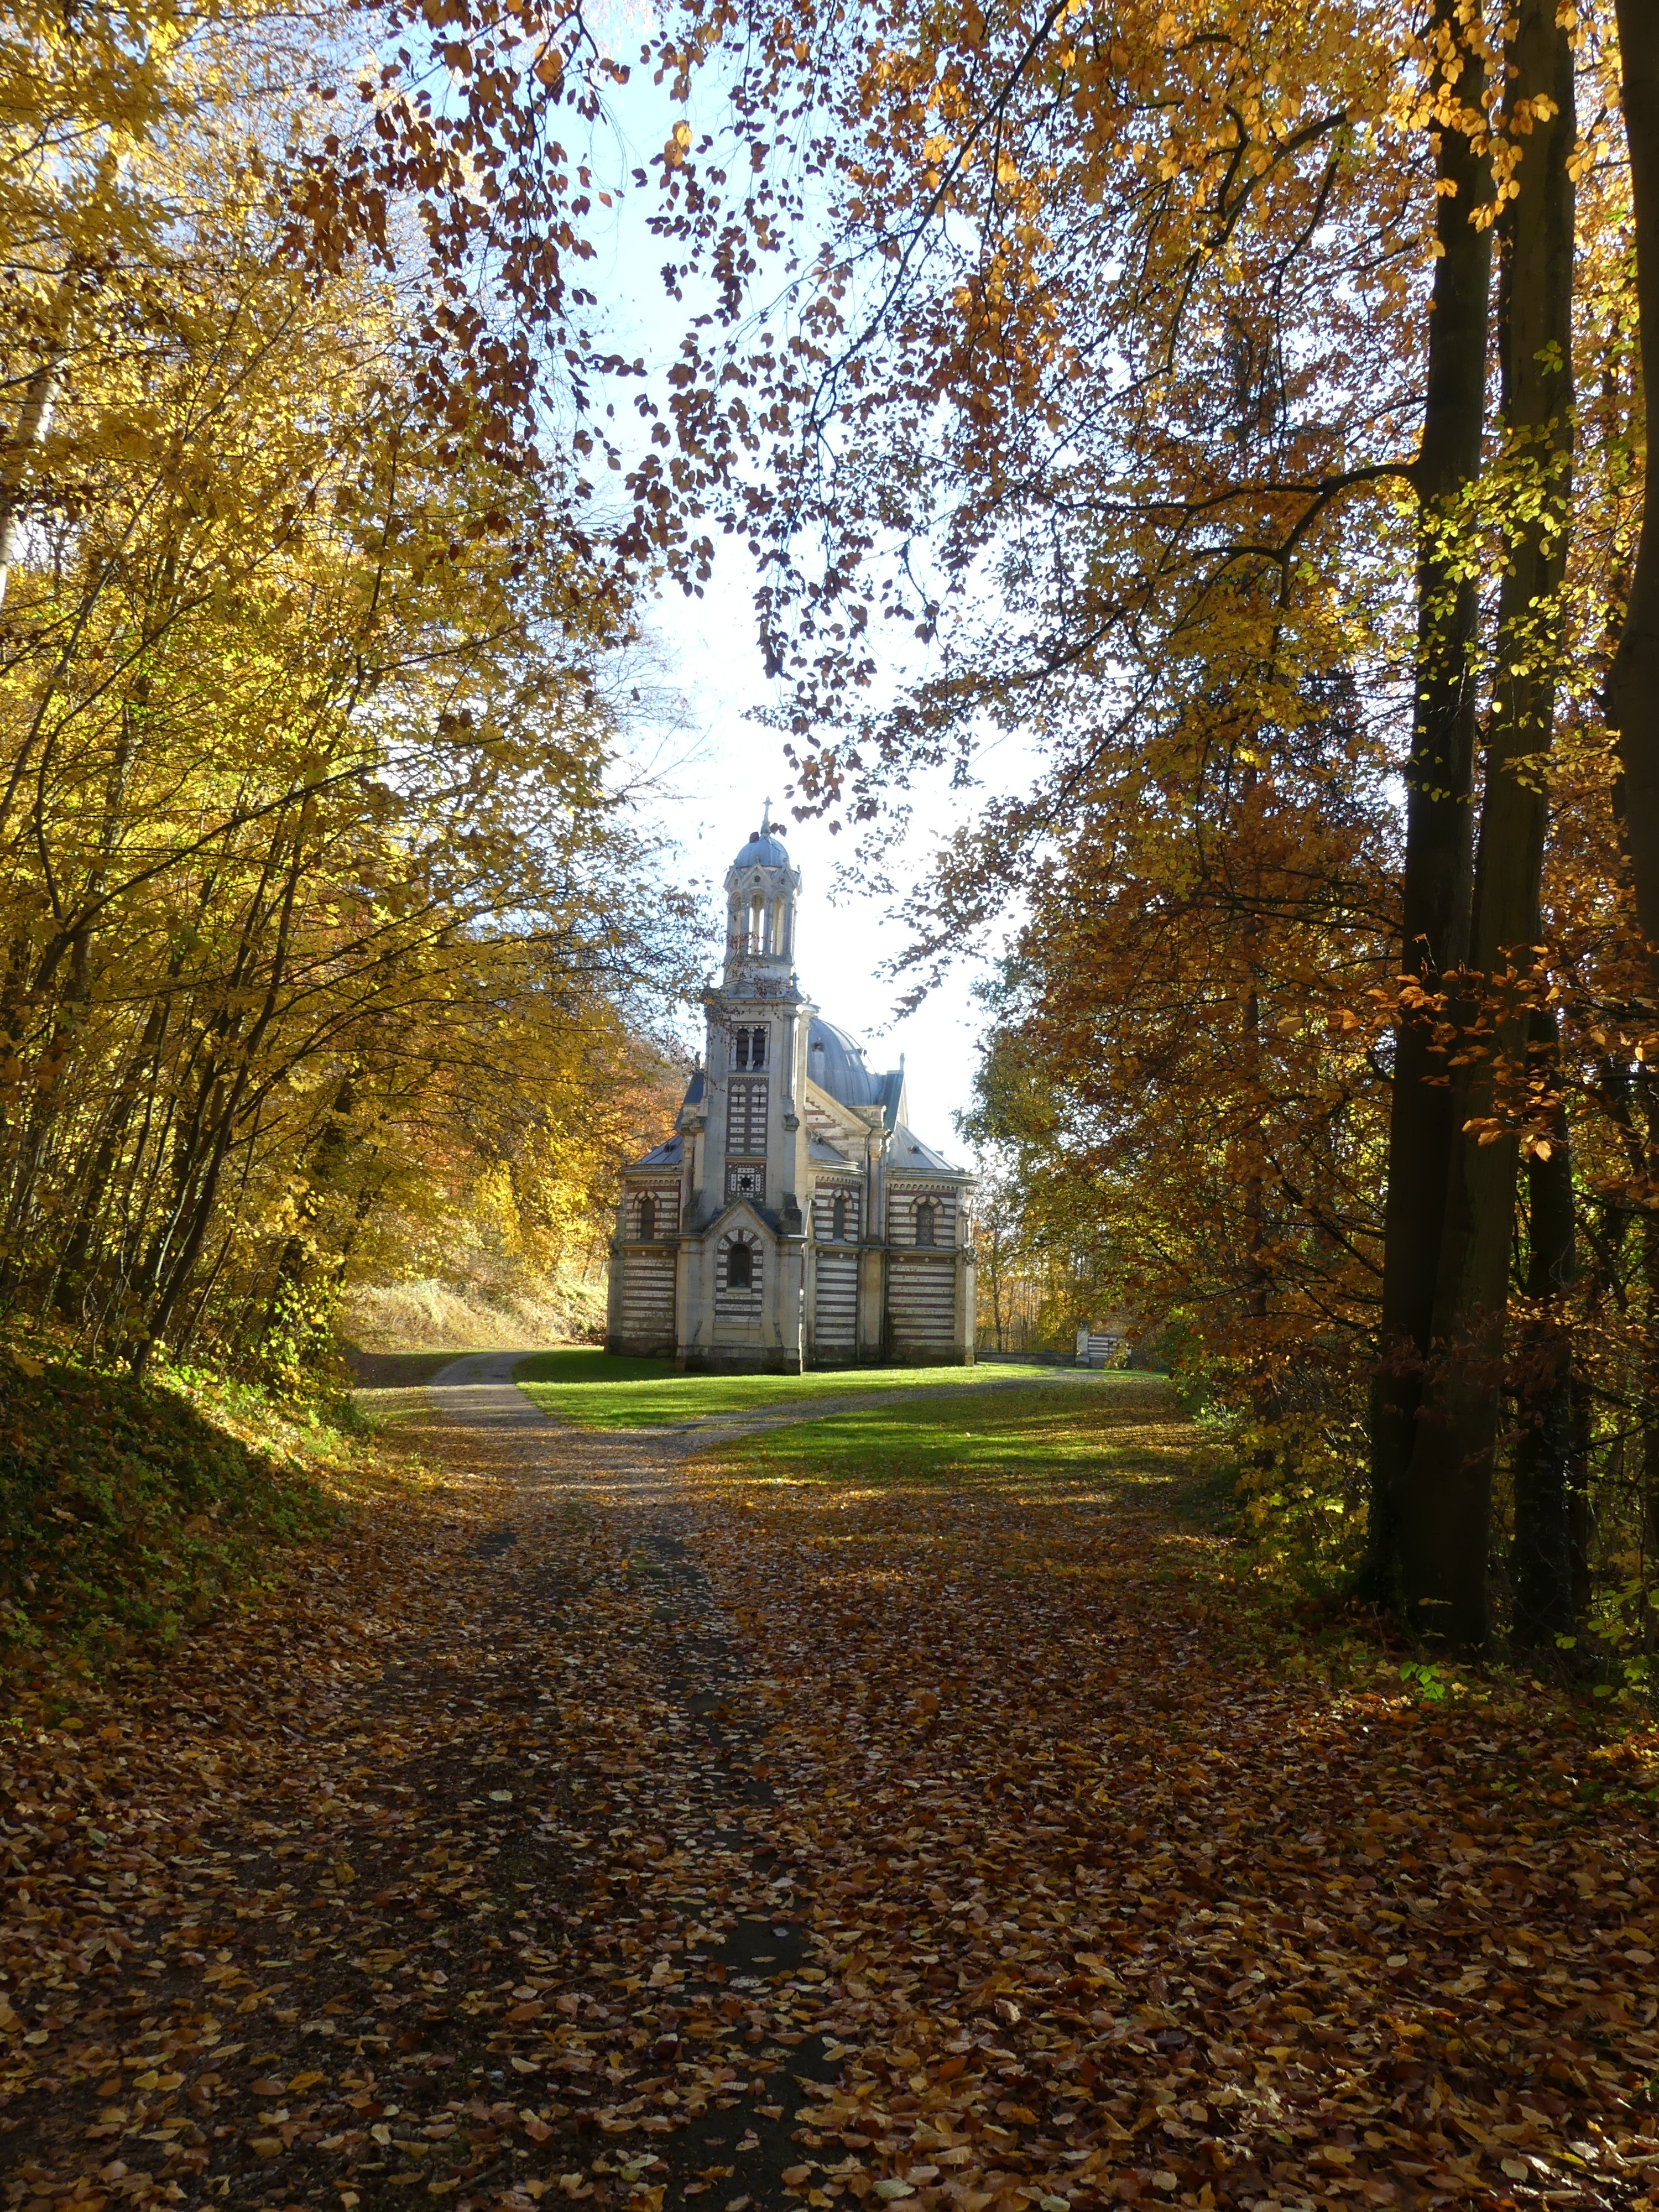
nature, tree, autumn, leaf, landmark, sky, natural landscape, woody plant, sunlight, deciduous, grove, architecture, plant, woodland, forest, branch, church, grass, building, estate, chateau, spire, landscape, park, house, tourist attraction, chapel